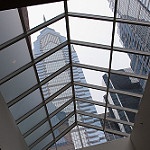
Scene: Outdoor